Kirchheim an der Weinstraße

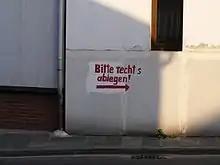
Detour sign at a house damaged in an accident

The municipality lies 2 km south of the Autobahn A 6 (Saarbrücken–Mannheim), which can be reached through the Grünstadt interchange. "Bundesstraße" 271 (Bad Dürkheim–Monsheim), here identical to the German Wine Route, currently still runs through the middle of Kirchheim and across a railway crossing secured with half-barriers; Kleinkarlbacher Straße also has such a crossing.